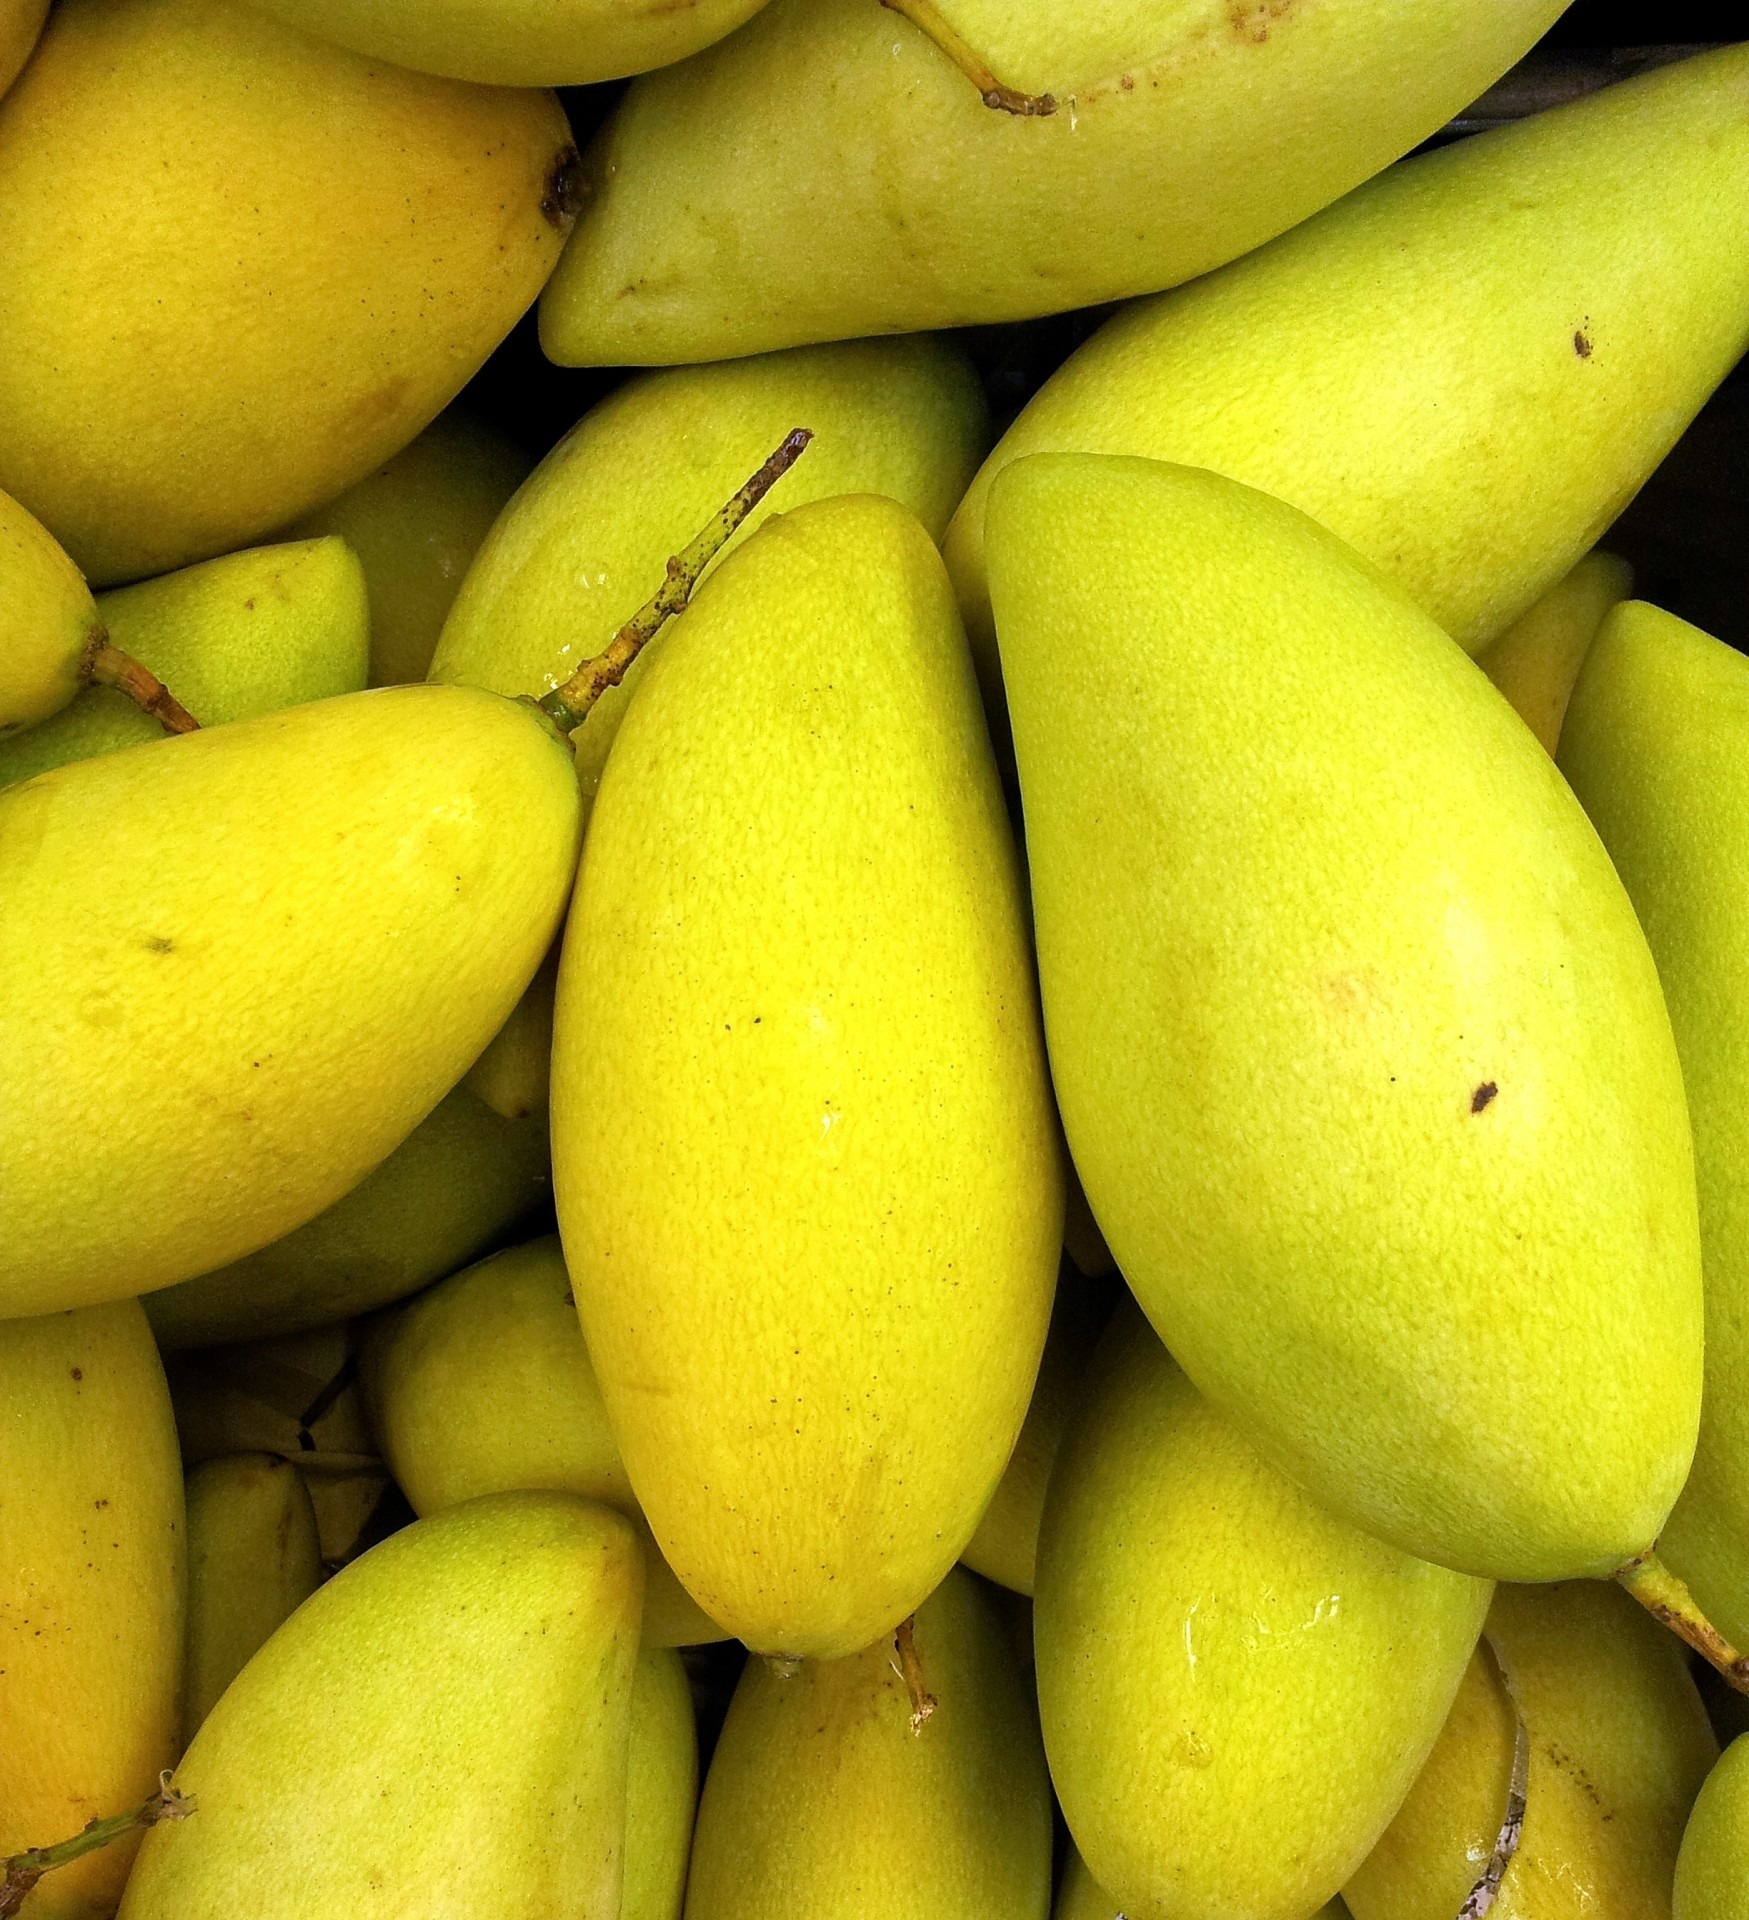
group, plant, fruit, sweet, summer, ripe, pile, food, harvest, ingredient, produce, crop, natural, fresh, market, stack, yellow, agriculture, groceries, banana, juicy, gourmet, healthy, snack, eat, cuisine, delicious, health, season, product, vitamin, nutrition, stacked, mango, tasty, vegetarian, raw, exotic, diet, edible, citron, many, organic, heap, cultivated, nutritious, flowering plant, land plant, banana family, cooking plantain